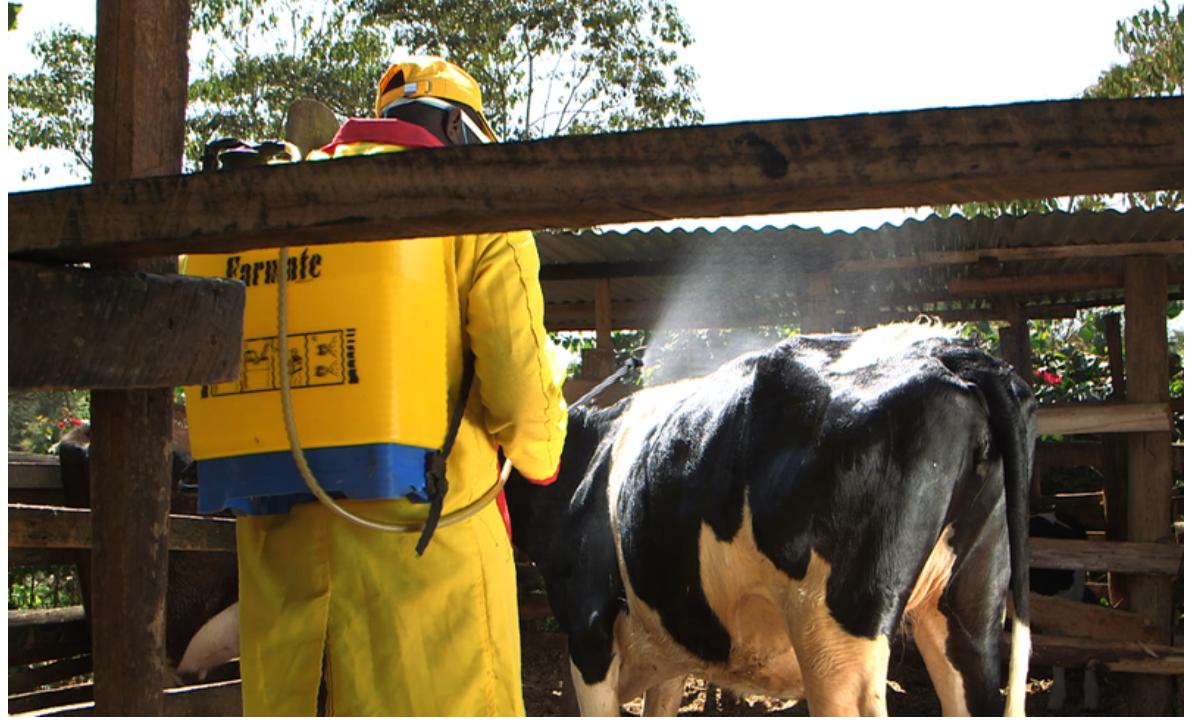
Ulinzi bora wa wanyama ambao wanalindwa nyumbani ni kitu moja ambacho kinajiendeleza hapa waziwazi. Naona huyu anampigia ng'ombe wake dawa ili kuondoa wadudu ambao mara mingi hunyonya damu katika mwili wa wanyama hawa. Wanyama hawa wakifanyiwa hivi huwa na maisha bora.